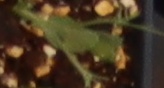
Label: Field Pea